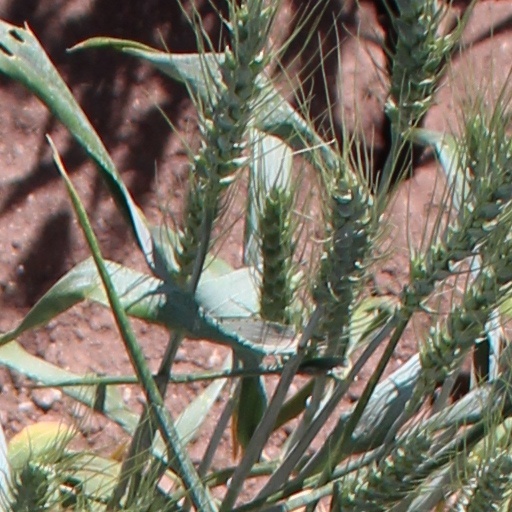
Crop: wheat